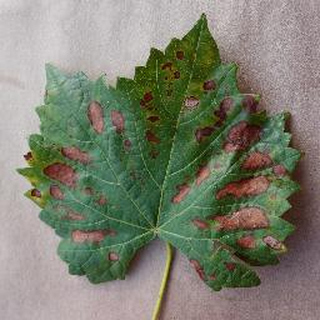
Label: grape_esca_black_measles